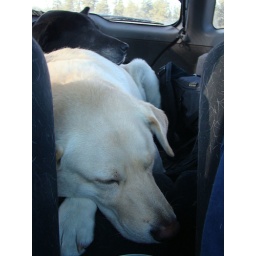
Notice Ralph's role as a pillow for Jake... and the dog hair all over the side of the seat.